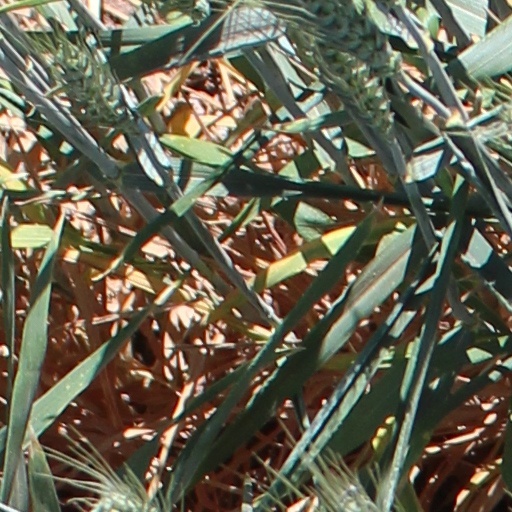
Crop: wheat